Mary-Cooke Branch Munford

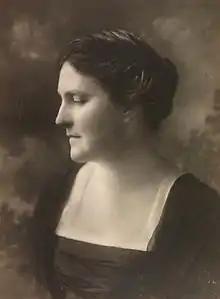
Photographic print of Mary-Cooke Branch Munford

Mary-Cooke Branch Munford (September 15, 1865 – July 3, 1938) was an activist for women's rights, civil rights, women's suffrage, and education in Virginia.